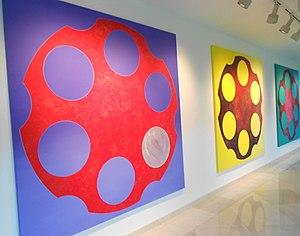
Bang
Robert Einbeck, né en 1944, est un poète et peintre contemporain français.